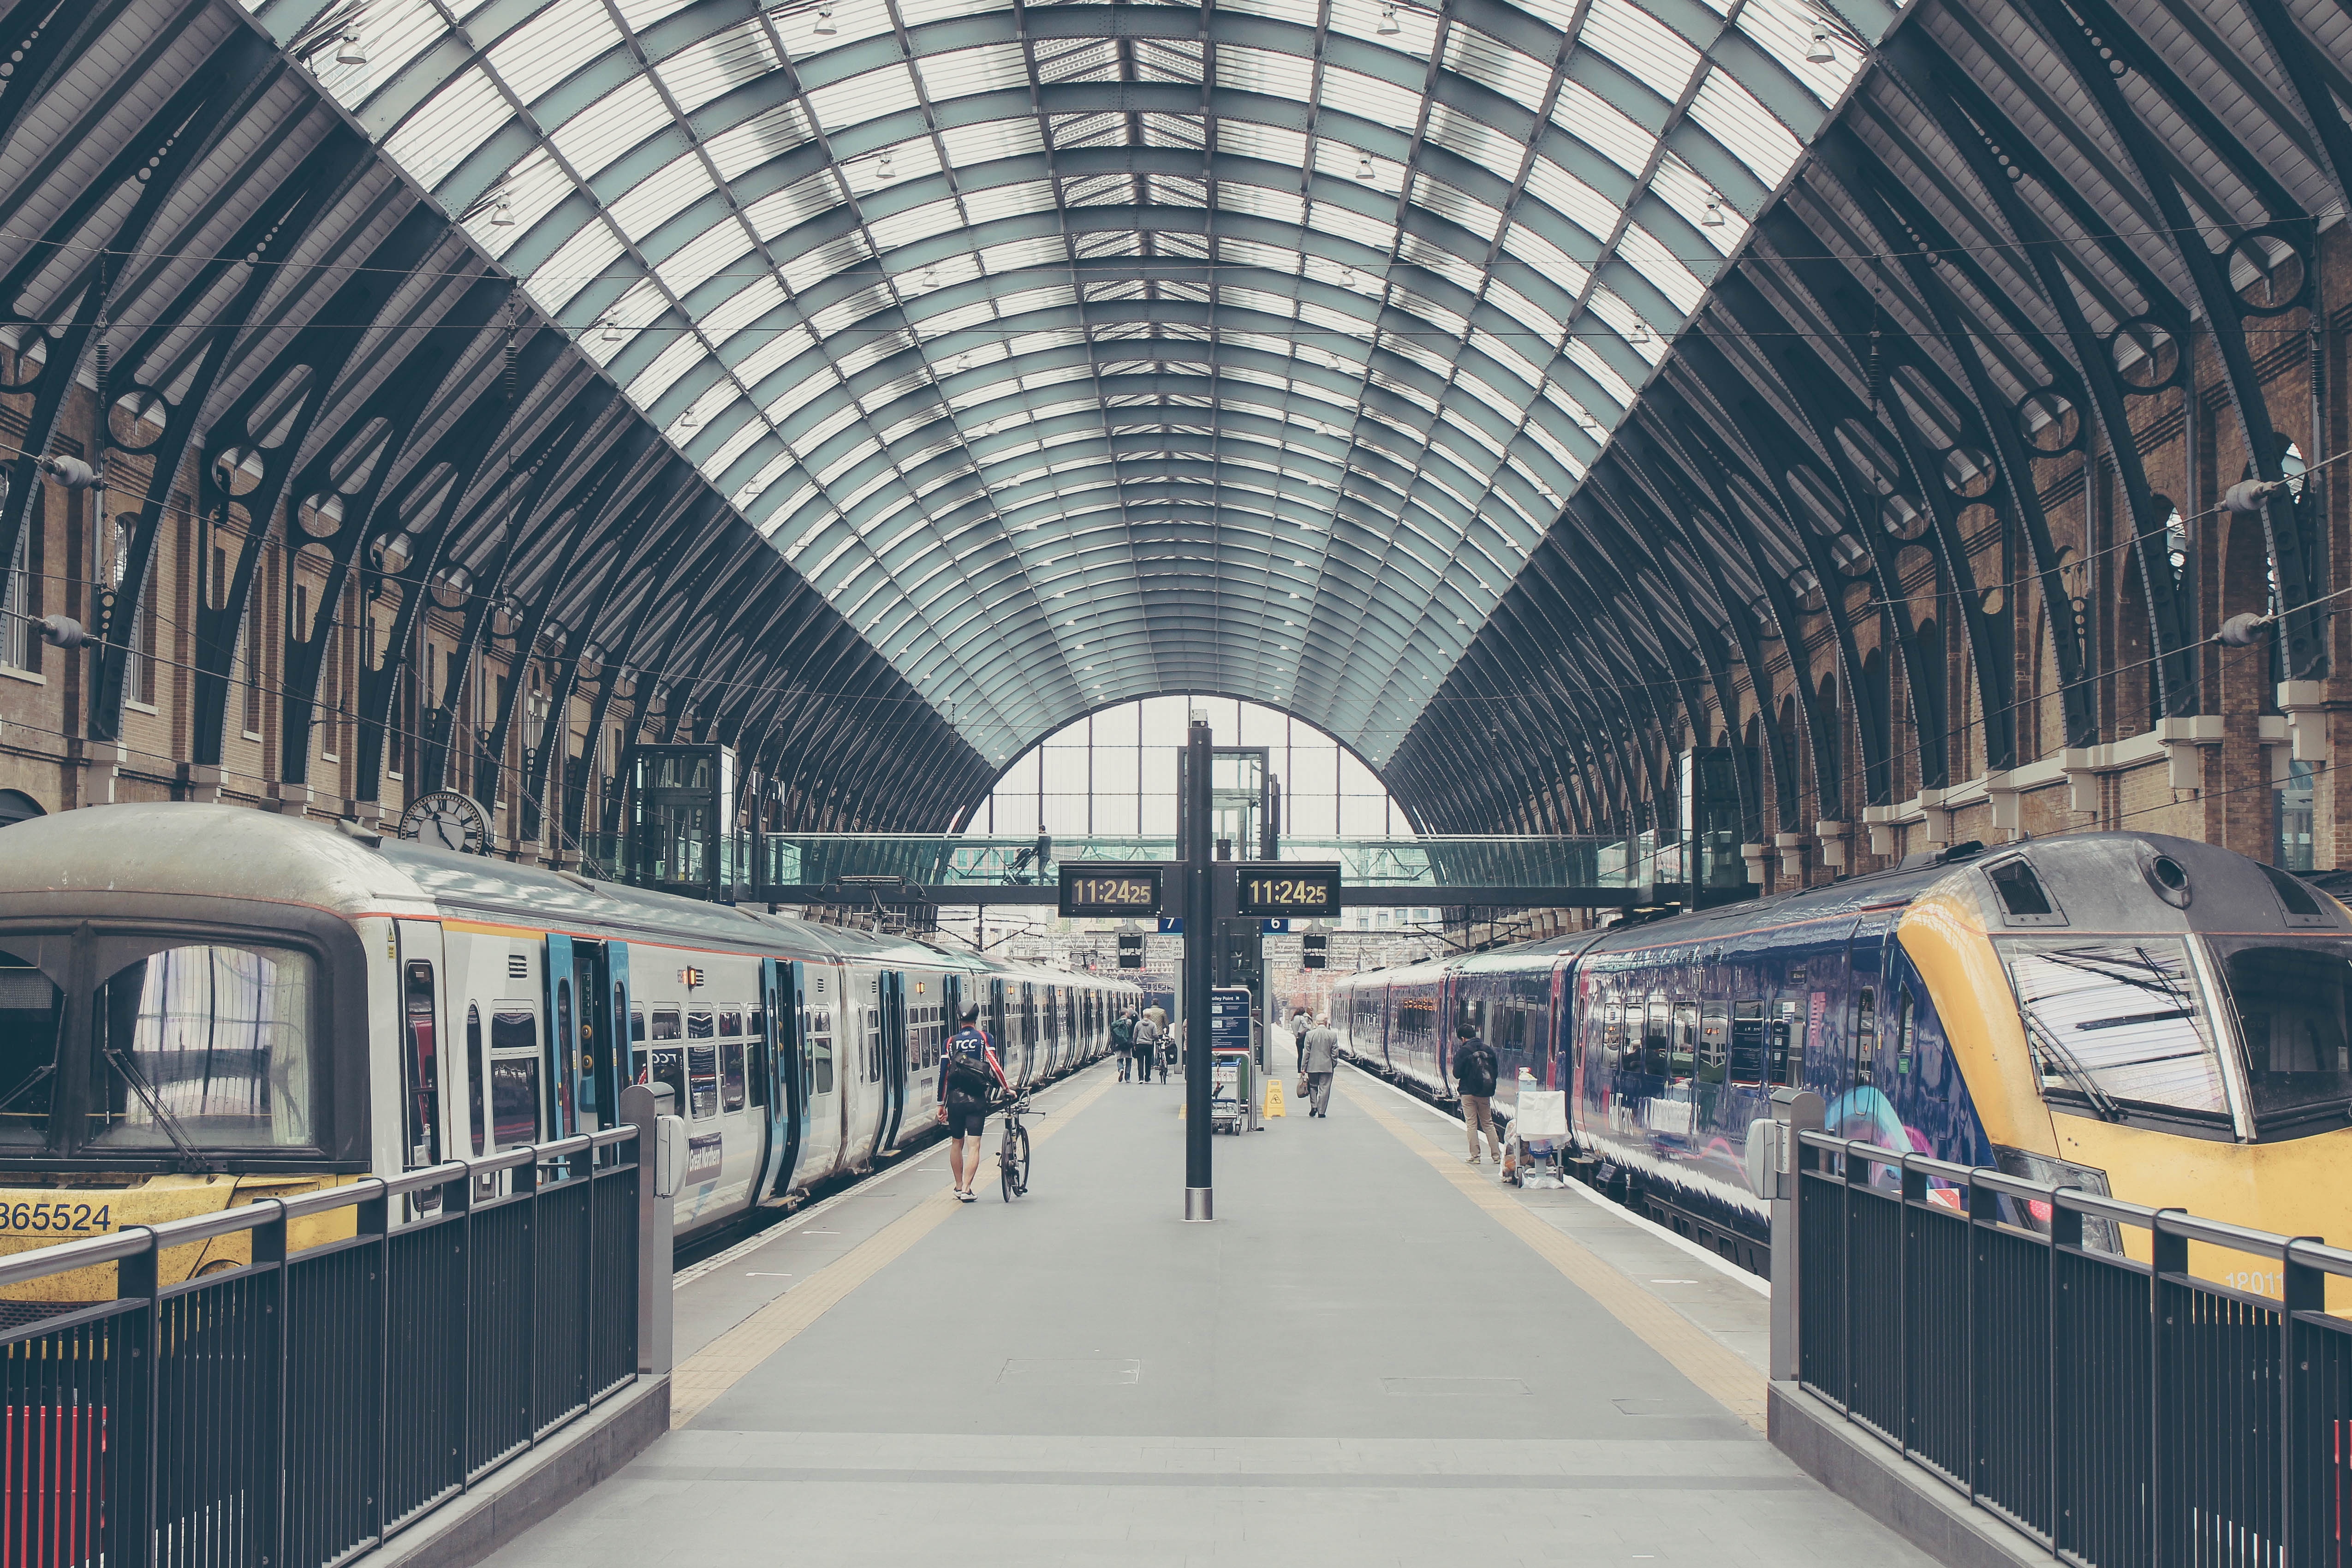
building, train, transport, vehicle, train station, public transport, metro station, infrastructure, passenger, metropolitan area, rapid transit